Body armor

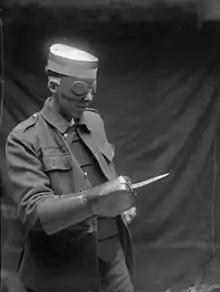
World War I personal armor, including a steel cap for wearing under an ordnance cap, French splinter goggles with thin vision slits, and a steel dagger gauntlet

At the start of World War I in 1914, thousands of the French cuirassiers rode out to engage the German cavalry who likewise used helmets and armor. By that period, the shiny armor plate was covered in dark paint and a canvas wrap covered their elaborate Napoleonic-style helmets. Their armor was meant to protect only against sabers and lances. The cavalry had to beware of rifles and machine guns, like the infantry soldiers, who at least had a trench to give them some protection.